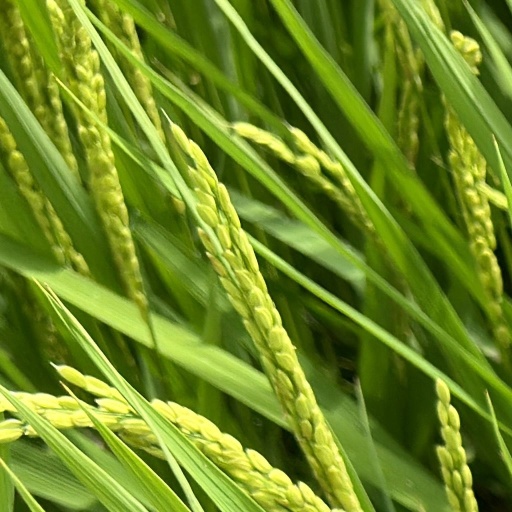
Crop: rice